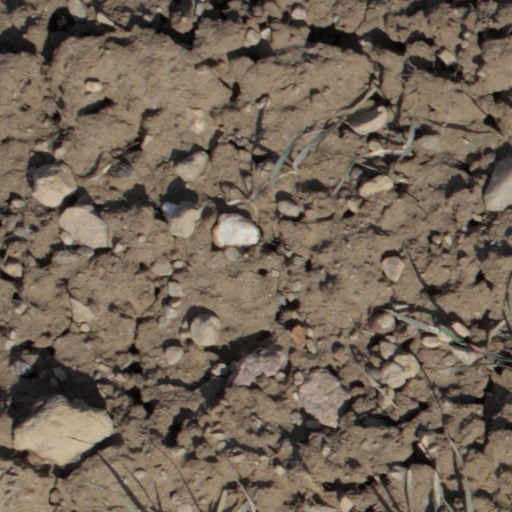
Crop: wheat